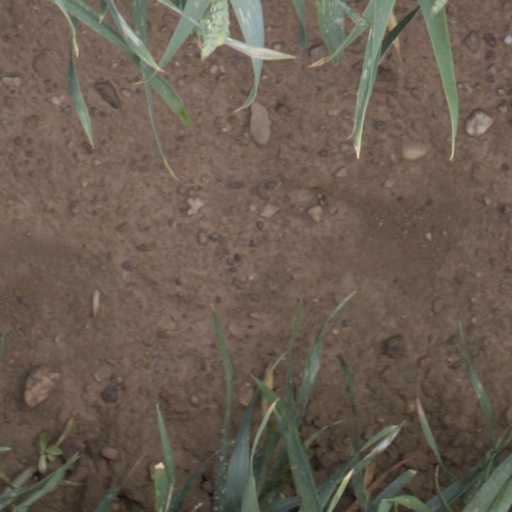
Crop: wheat